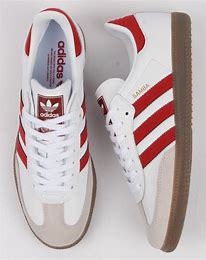
Brand: Adidas
Model: Samba